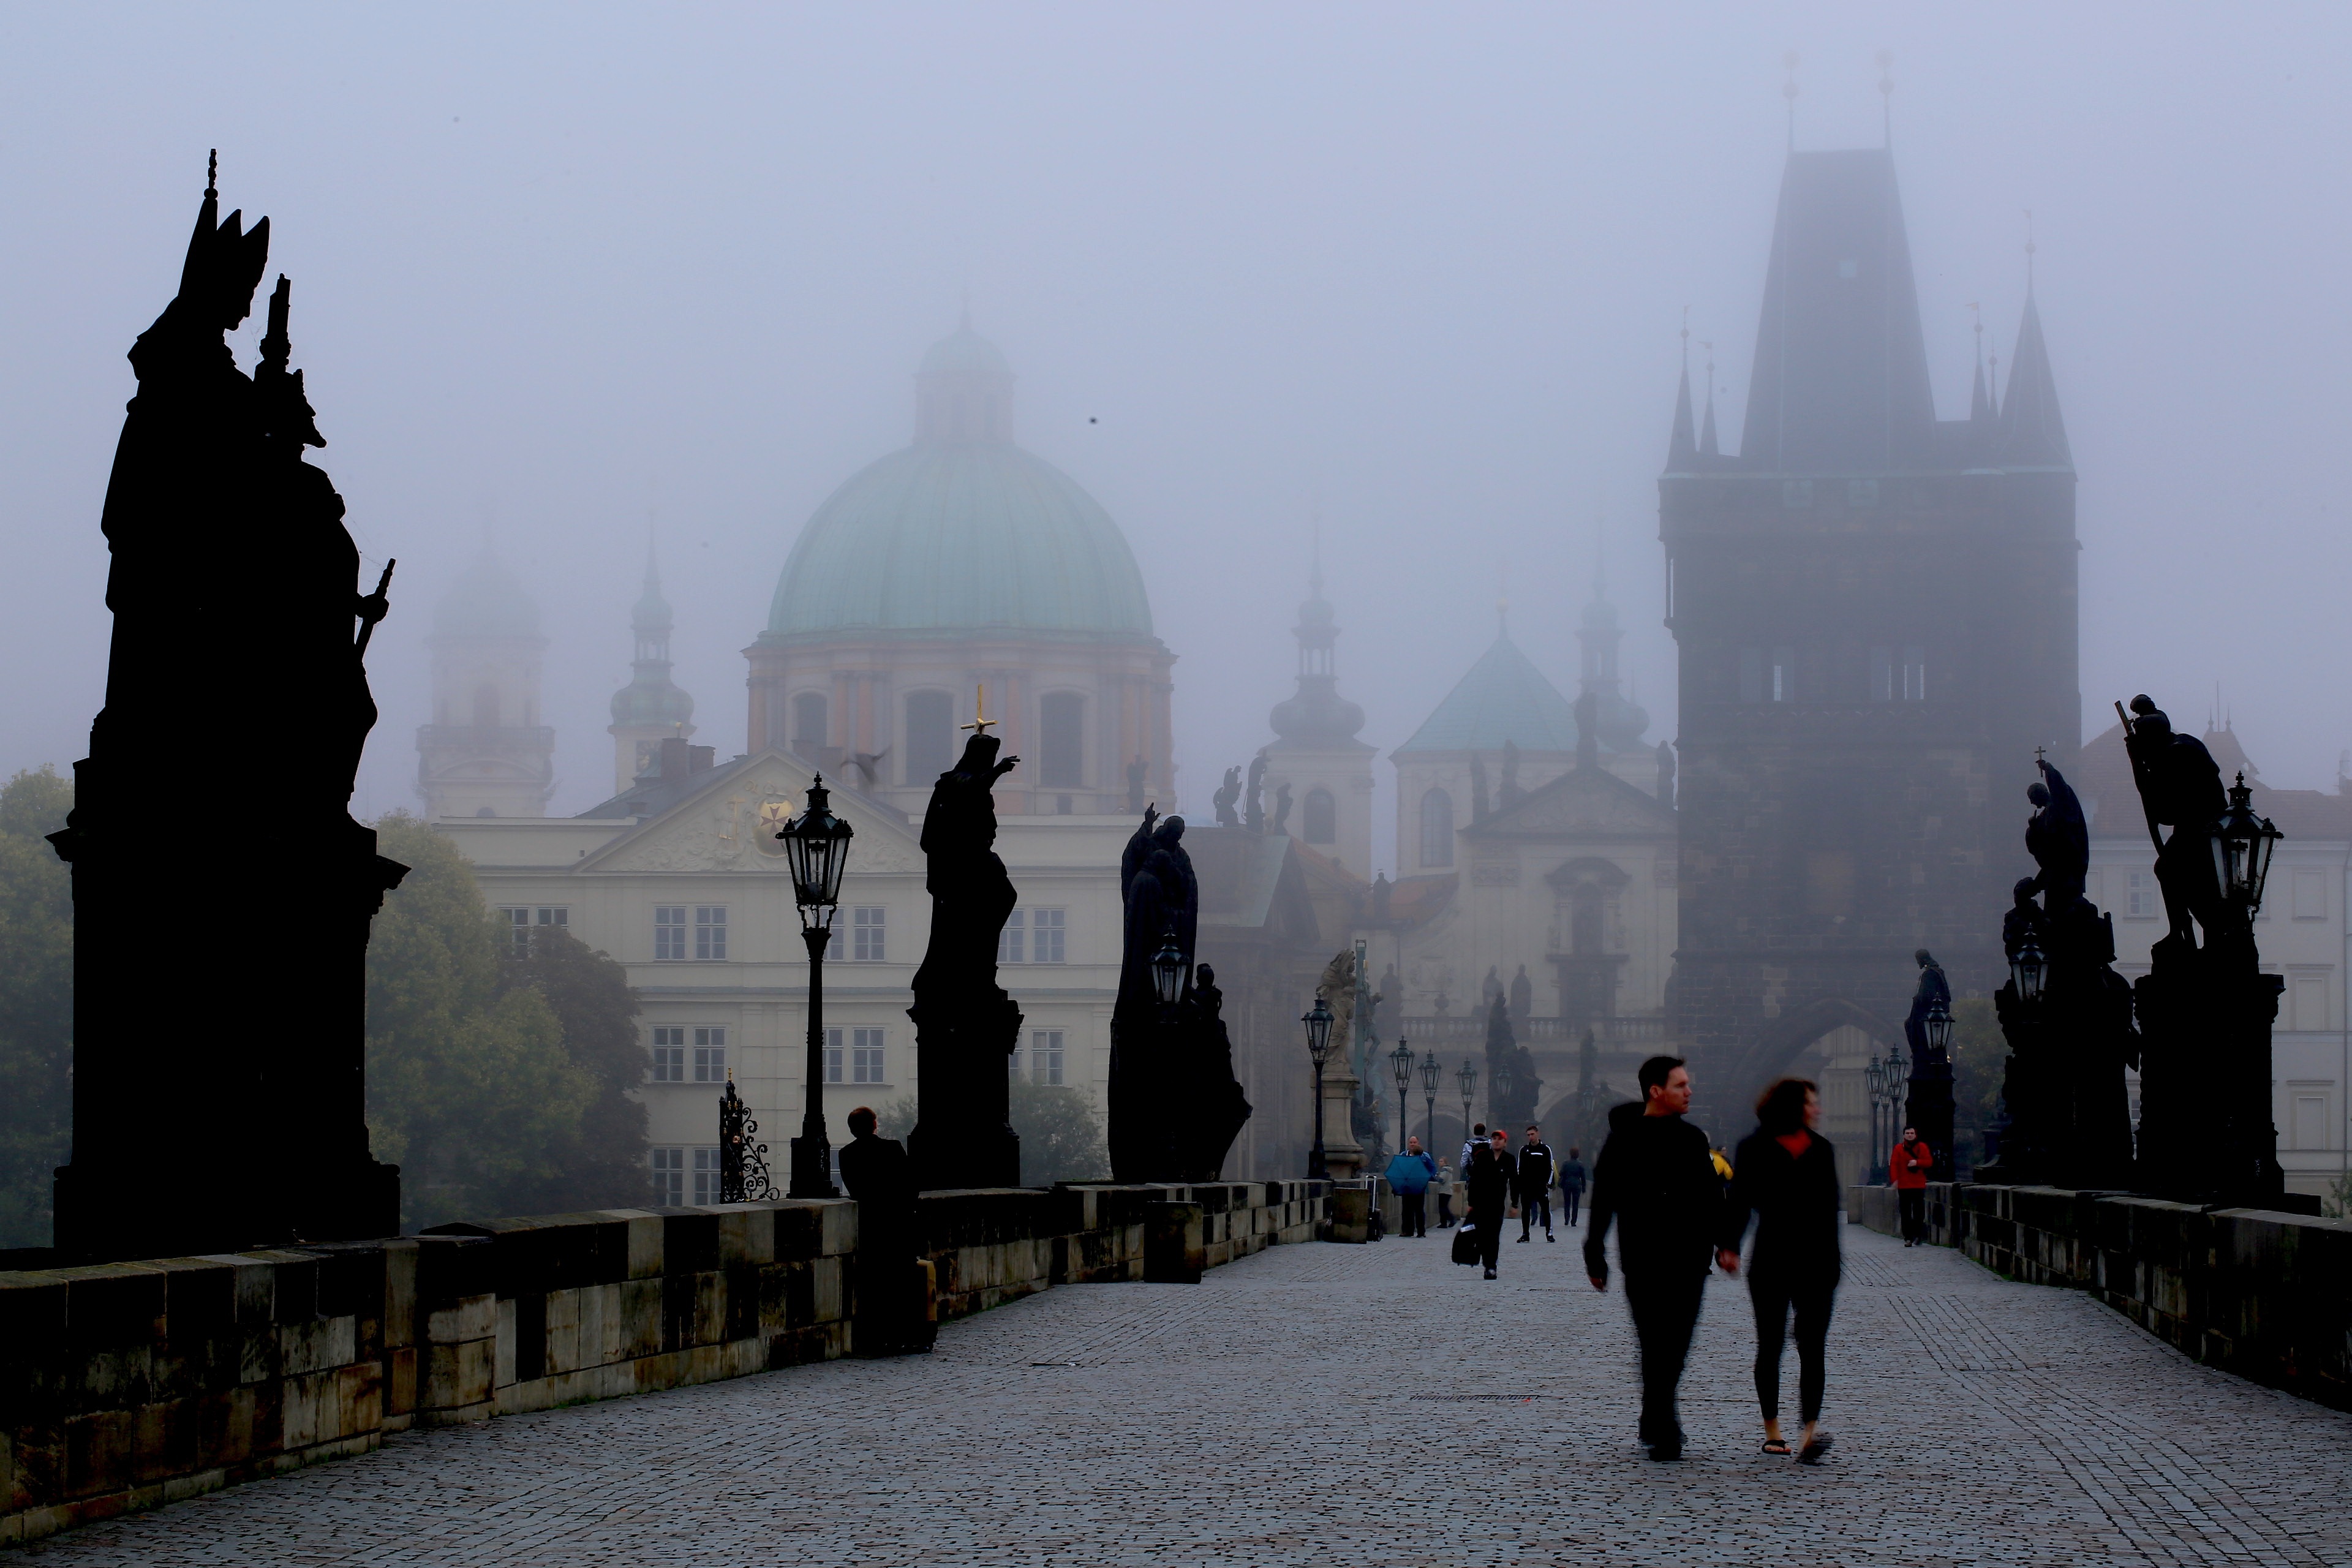
winter, fog, monument, statue, weather, landmark, tourism, place of worship, memorial, temple, spire, czech, tours, atmospheric phenomenon, central europe, prague in the morning